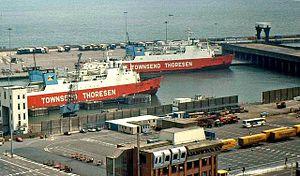
L’European Gateway est un ferry construit en 1975 par les chantiers Schichau-Unterweser de Bremerhaven. Échoué à Aliağa en juillet 2013, le navire est en cours de démolition.